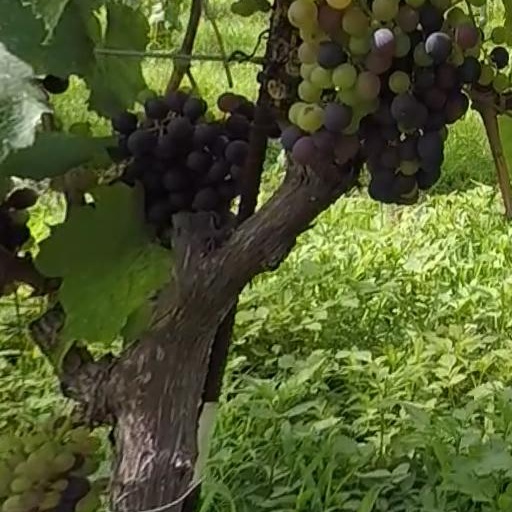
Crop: grape